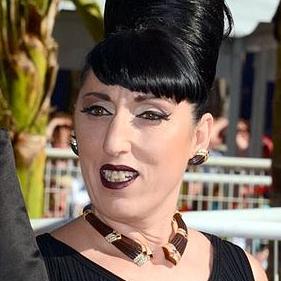
Age: 48